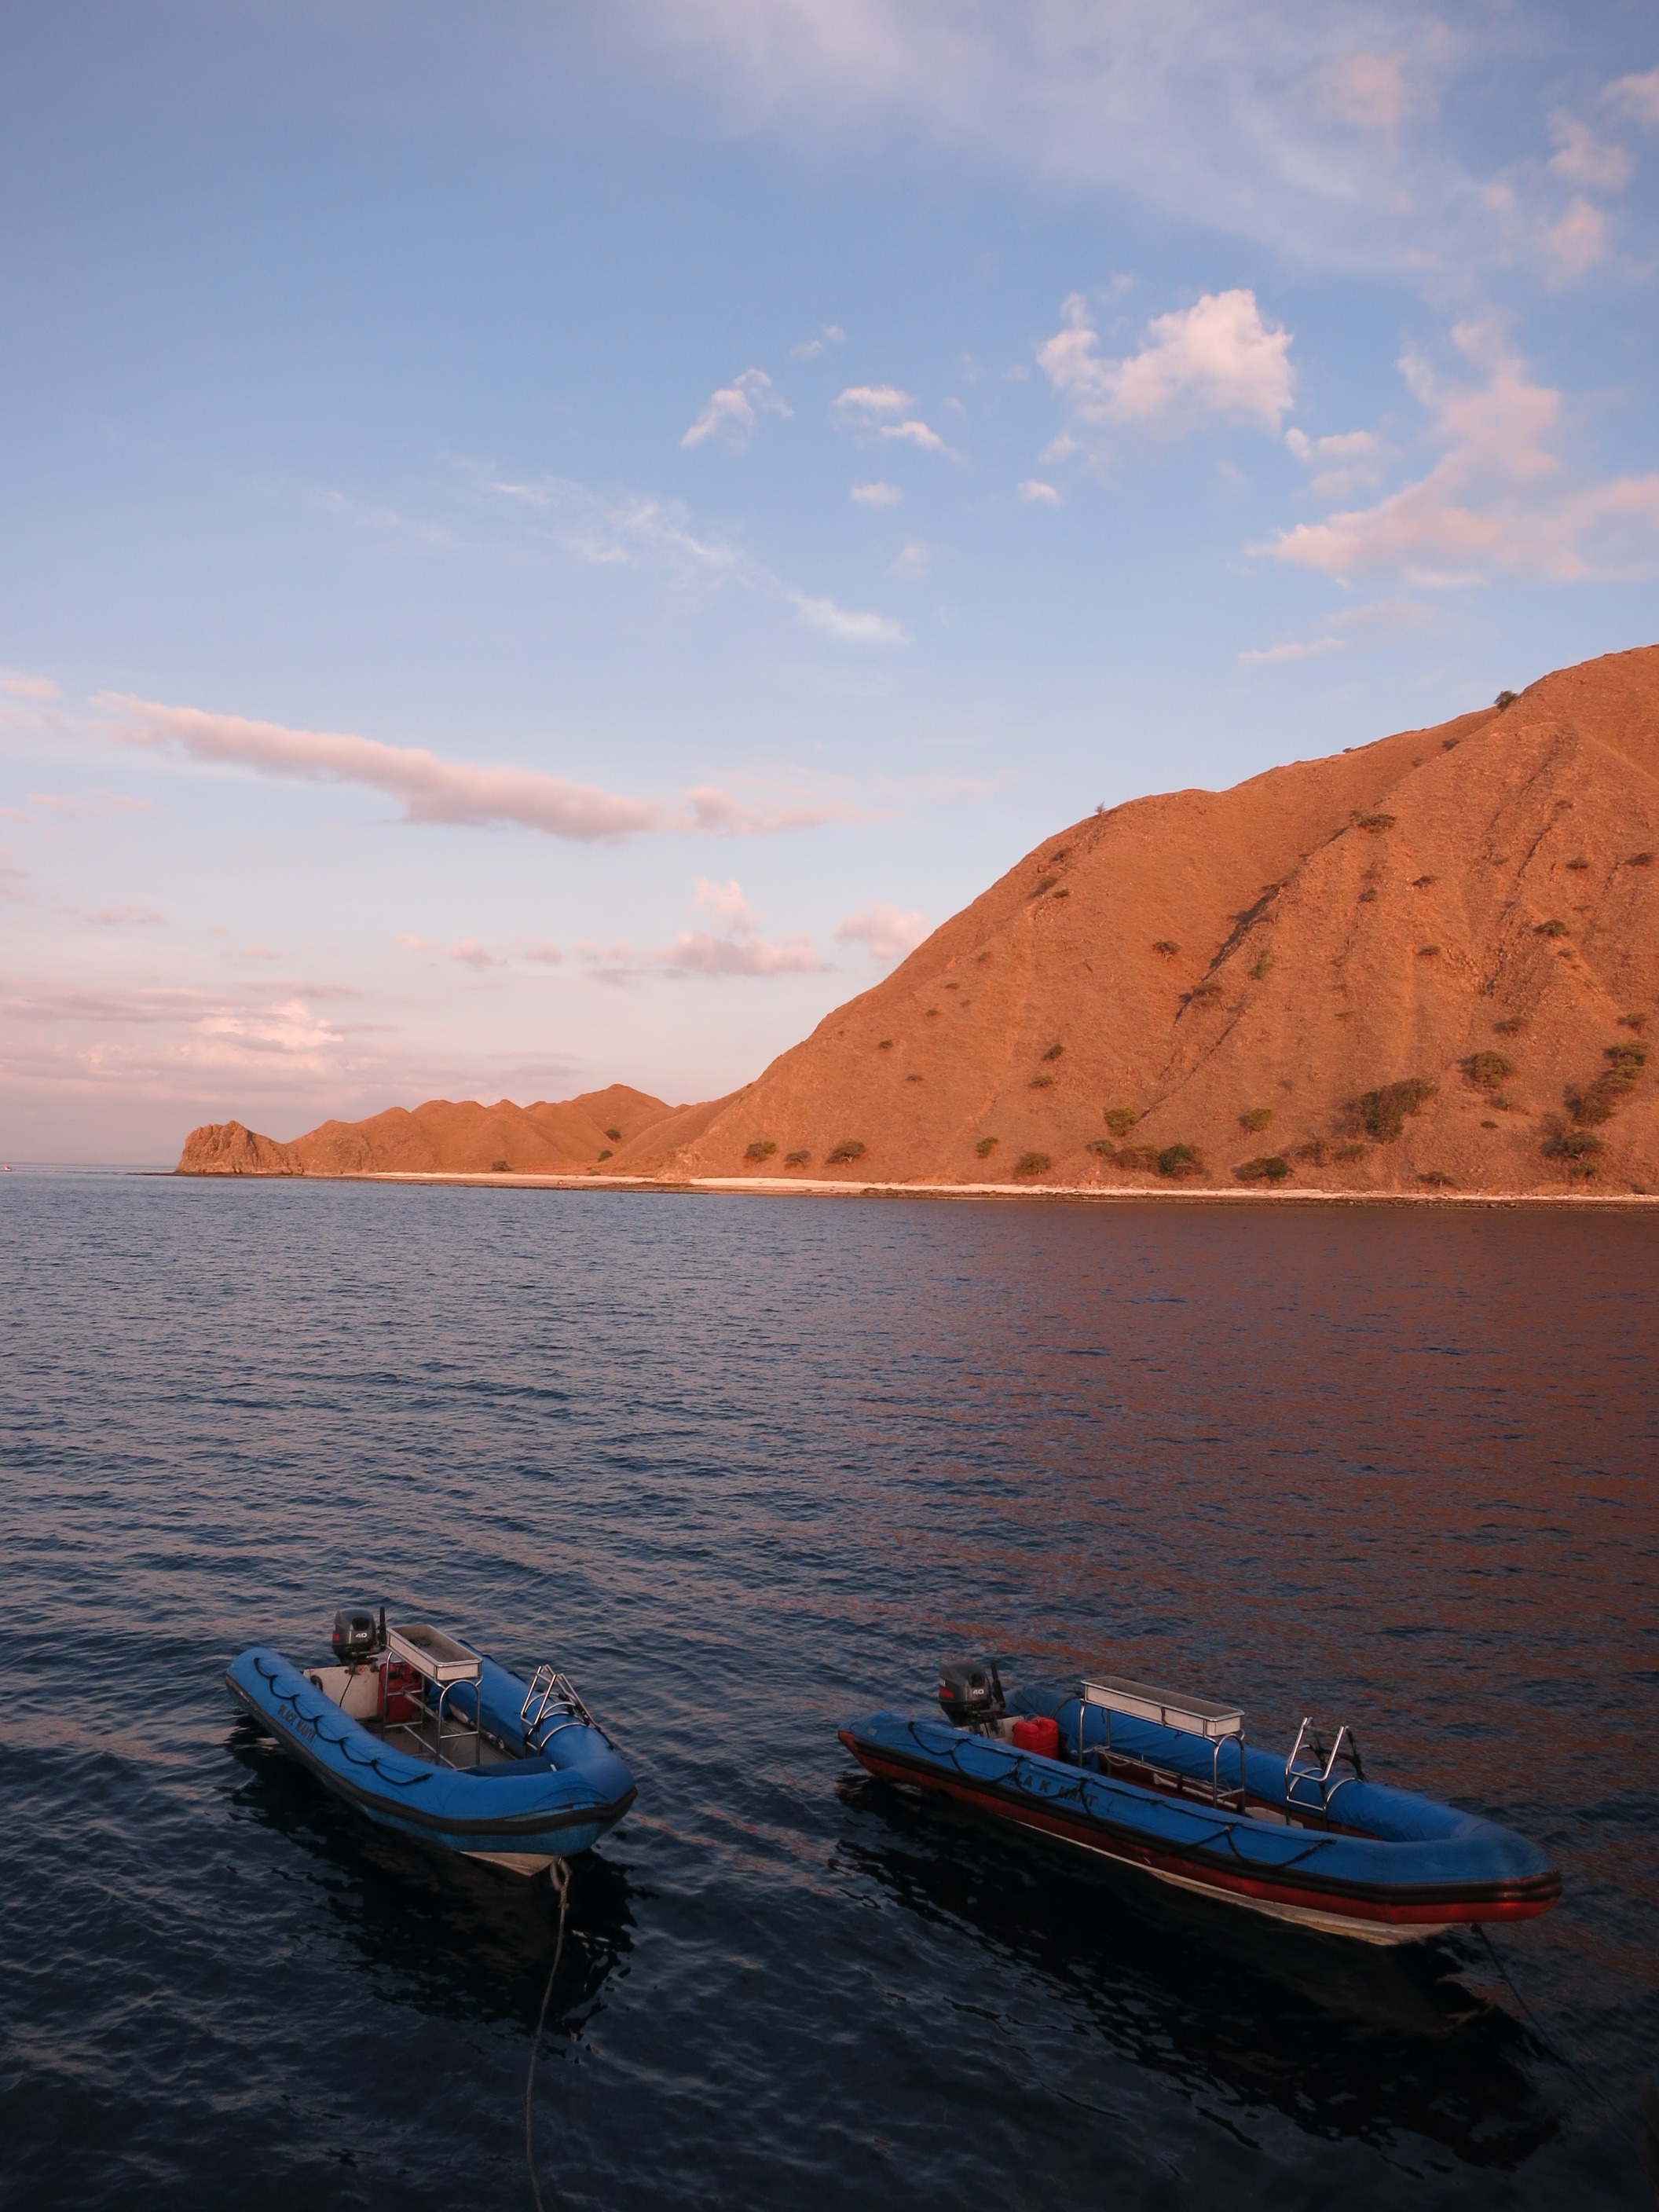
sea, coast, ocean, wilderness, sunset, boat, lake, vacation, dusk, wild, vehicle, park, bay, island, national park, national, boating, flores, indonesia, watercraft, dinghy, komodo, rinca